United States National Agricultural Library

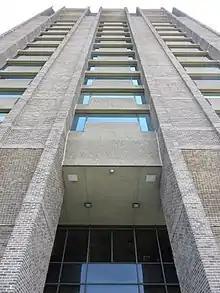
Façade of the Abraham Lincoln Building

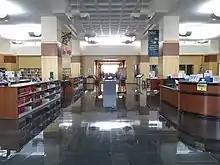
Lobby of the Abraham Lincoln Building

NAL was established as the U.S. Department of Agriculture Library on May 15, 1862, by the signing of the Organic Act by Abraham Lincoln. In 1863, the library's collection comprised 1,000 volumes that had been transferred from the U.S. Patent Office's Agricultural Division. By 1889, the library's collection had increased to 20,000 volumes, and a librarian from Amherst College was hired to create a classification system for the library's collection. At this time, the library was located on the second floor of the Department of Agriculture's main building. In 1893, William Cutter was hired as Librarian of the Department, and he began a reorganization effort to modernize the library and improve its effectiveness. His primary achievement was consolidating the library's collection of 38,000 volumes into one central library; previously, more than half of the library's collection was held in divisional libraries across the United States. By 1900, the library's collection contained 68,000 volumes, and in 1915, the library was moved to a larger facility in the Bieber Office Building at 1358 B Street SW, Washington, DC. The library moved again in 1932 to facilities in the USDA's South Building on Independence Avenue.